Shintarō Saitō

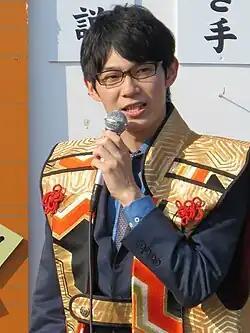
Saitō at a event in November 2017.

is a Japanese professional shogi player, ranked 8-dan. He is a former Ōza title holder.